Alexander von Bournonville

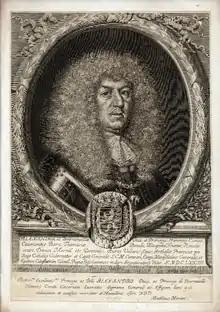
Portrait of Alexander von Bournonville

Alexander von Bournonville, Alexander de Bournonville, Alexander II Hyppolite, Prince of Bournonville and third Count of Hénin-Liétard (Brussels, 5 January 1616 – Pamplona, 20 August 1690) was a Flemish military commander. He held the titles of Field Marshal of the Holy Roman Empire, Knight of the Order of the Golden Fleece, Viceroy of Catalonia (1678–1685) and Viceroy of Navarre (1686–1691).